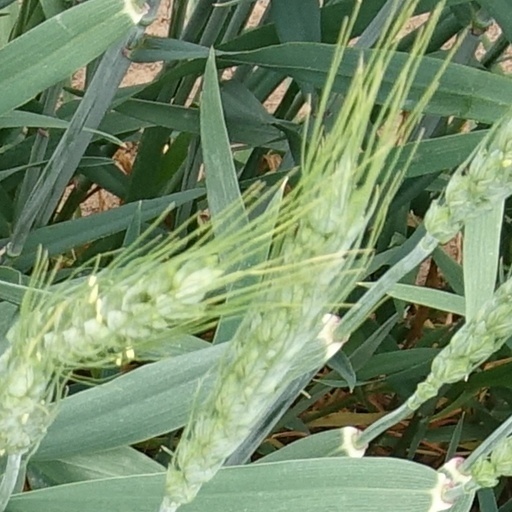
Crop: wheat